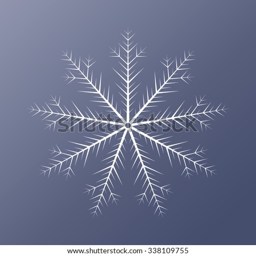
vector illustration of a snowflake